Anna Lesko

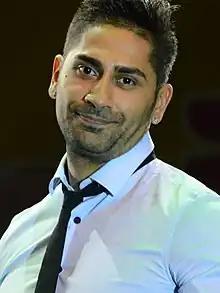
Connect-R collaborated with Lesko on "In My Bedroom" (2010)

Later, she started promoting the song "Balalaika" - written by the artist in collaboration with Claudiu Cota and produced by Angelika Vasilicov and Dan Griober, which was released as the first single excerpt of the upcoming album. The music video - directed by the same Bogdan Toader - takes place in a Soviet military base hidden in a cave under a bombed city. In early 2010, Lesko embarked on a promotional tour with Distanto and soloist . Shortly afterwards, in February 2010, the singer's fifth studio album, entitled "Jocul seducției", was released. The disc contains all three pre-released singles - "1001 Dorințe", "Ignoranța" and "Balalaika" - along with other new recordings. The album also features a collaboration with Distanto, a remix of the composition "Russian Love (Katyusha, Ochichiorne, Kalinka)", which is a composition collected from traditional Russian folklore. To increase the album's popularity, the singer began promoting the song "In My Bedroom", composed by Connect-R and Chris Mayer. The recording marks a change of style, with Lesko migrating to the area of dance - house music, being the first song of the English soloist to benefit from the promotion. The album "Jocul seducției" is a combination of a number of musical styles, including songs performed in Romanian, Russian and English. The video for the hit "In My Bedroom" was directed by Iulian Moga and filmed in the Bucharest club Bamboo, the music video being one of the most anticipated of the summer of 2010. In 2011, she released a new single, entitled "Get it".